Hellboy: The Wild Hunt

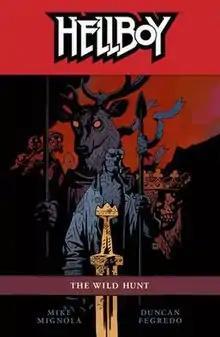
Trade Paperback Cover

Hellboy: The Wild Hunt is the ninth collected edition in Mike Mignola's "Hellboy" comic book series, the second of three connected story arcs written by Mignola and illustrated by Duncan Fegredo. Its eight chapters, collected in March 2010, were originally released from December 2008 through November 2009 as issues 1-8 of the "Hellboy: The Wild Hunt" limited series, also numbered (on the inside front cover) as issues 37 through 44 of the continuing "Hellboy" series. The storyline delves into Irish and Arthurian legend, reprising several characters first introduced in Hellboy short story . As with "Hellboy" stories generally, it was published by Dark Horse Comics.